Question: Please indicate a possible affordance area of bicycle that can be used for sitting on
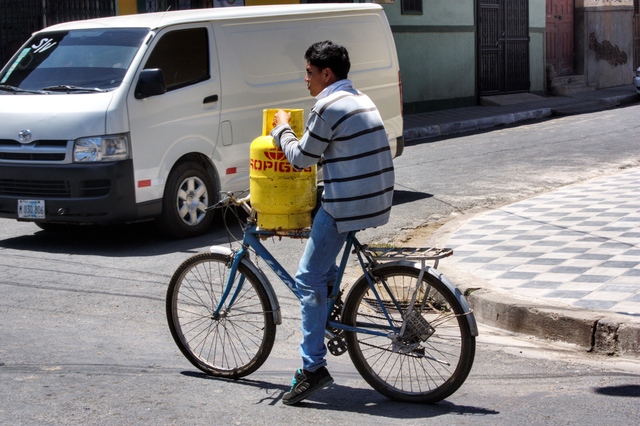
Answer: [325.5, 207.5, 389.5, 229.5]